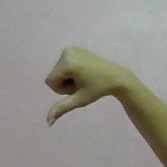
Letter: waw